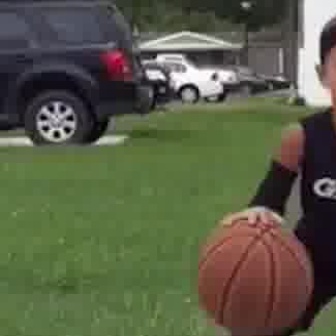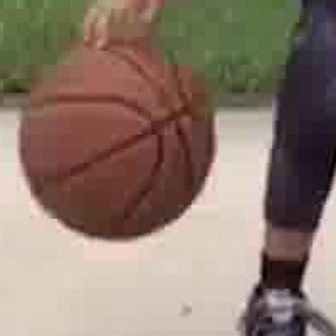
  Please identify the target specified by the bounding box [191,212,314,335] in the first image and locate it in the second image. Return the coordinates in [x_min,y_min,x_max,y_max] format.
Answer: [8,31,216,240]